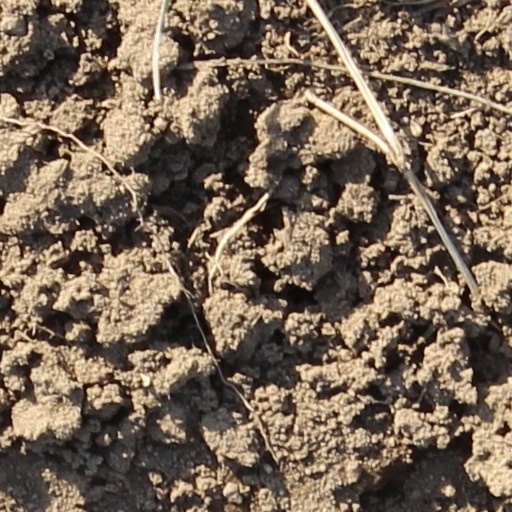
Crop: wheat